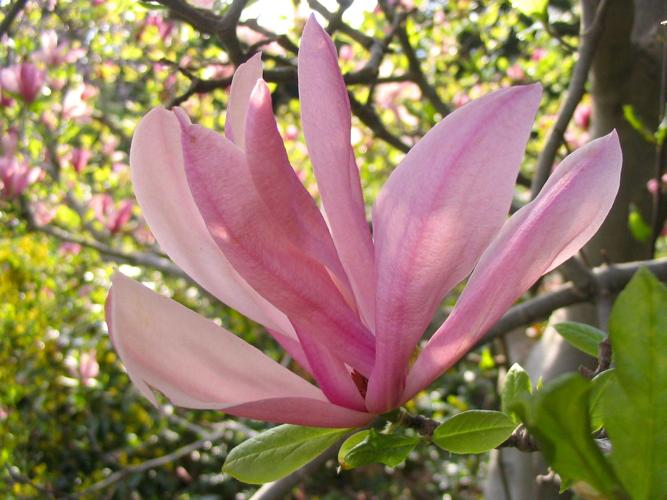
Label: magnolia